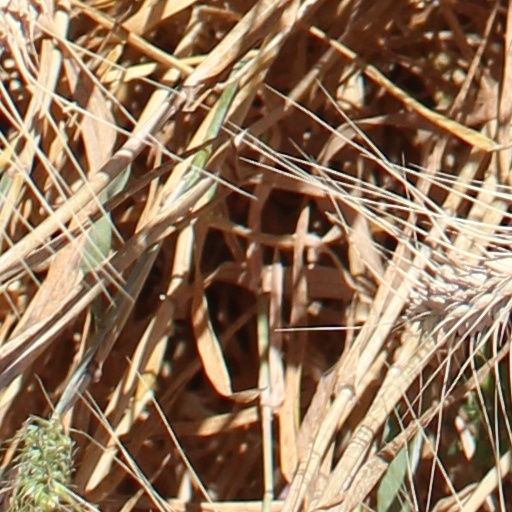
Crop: wheat